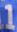
Number: 1